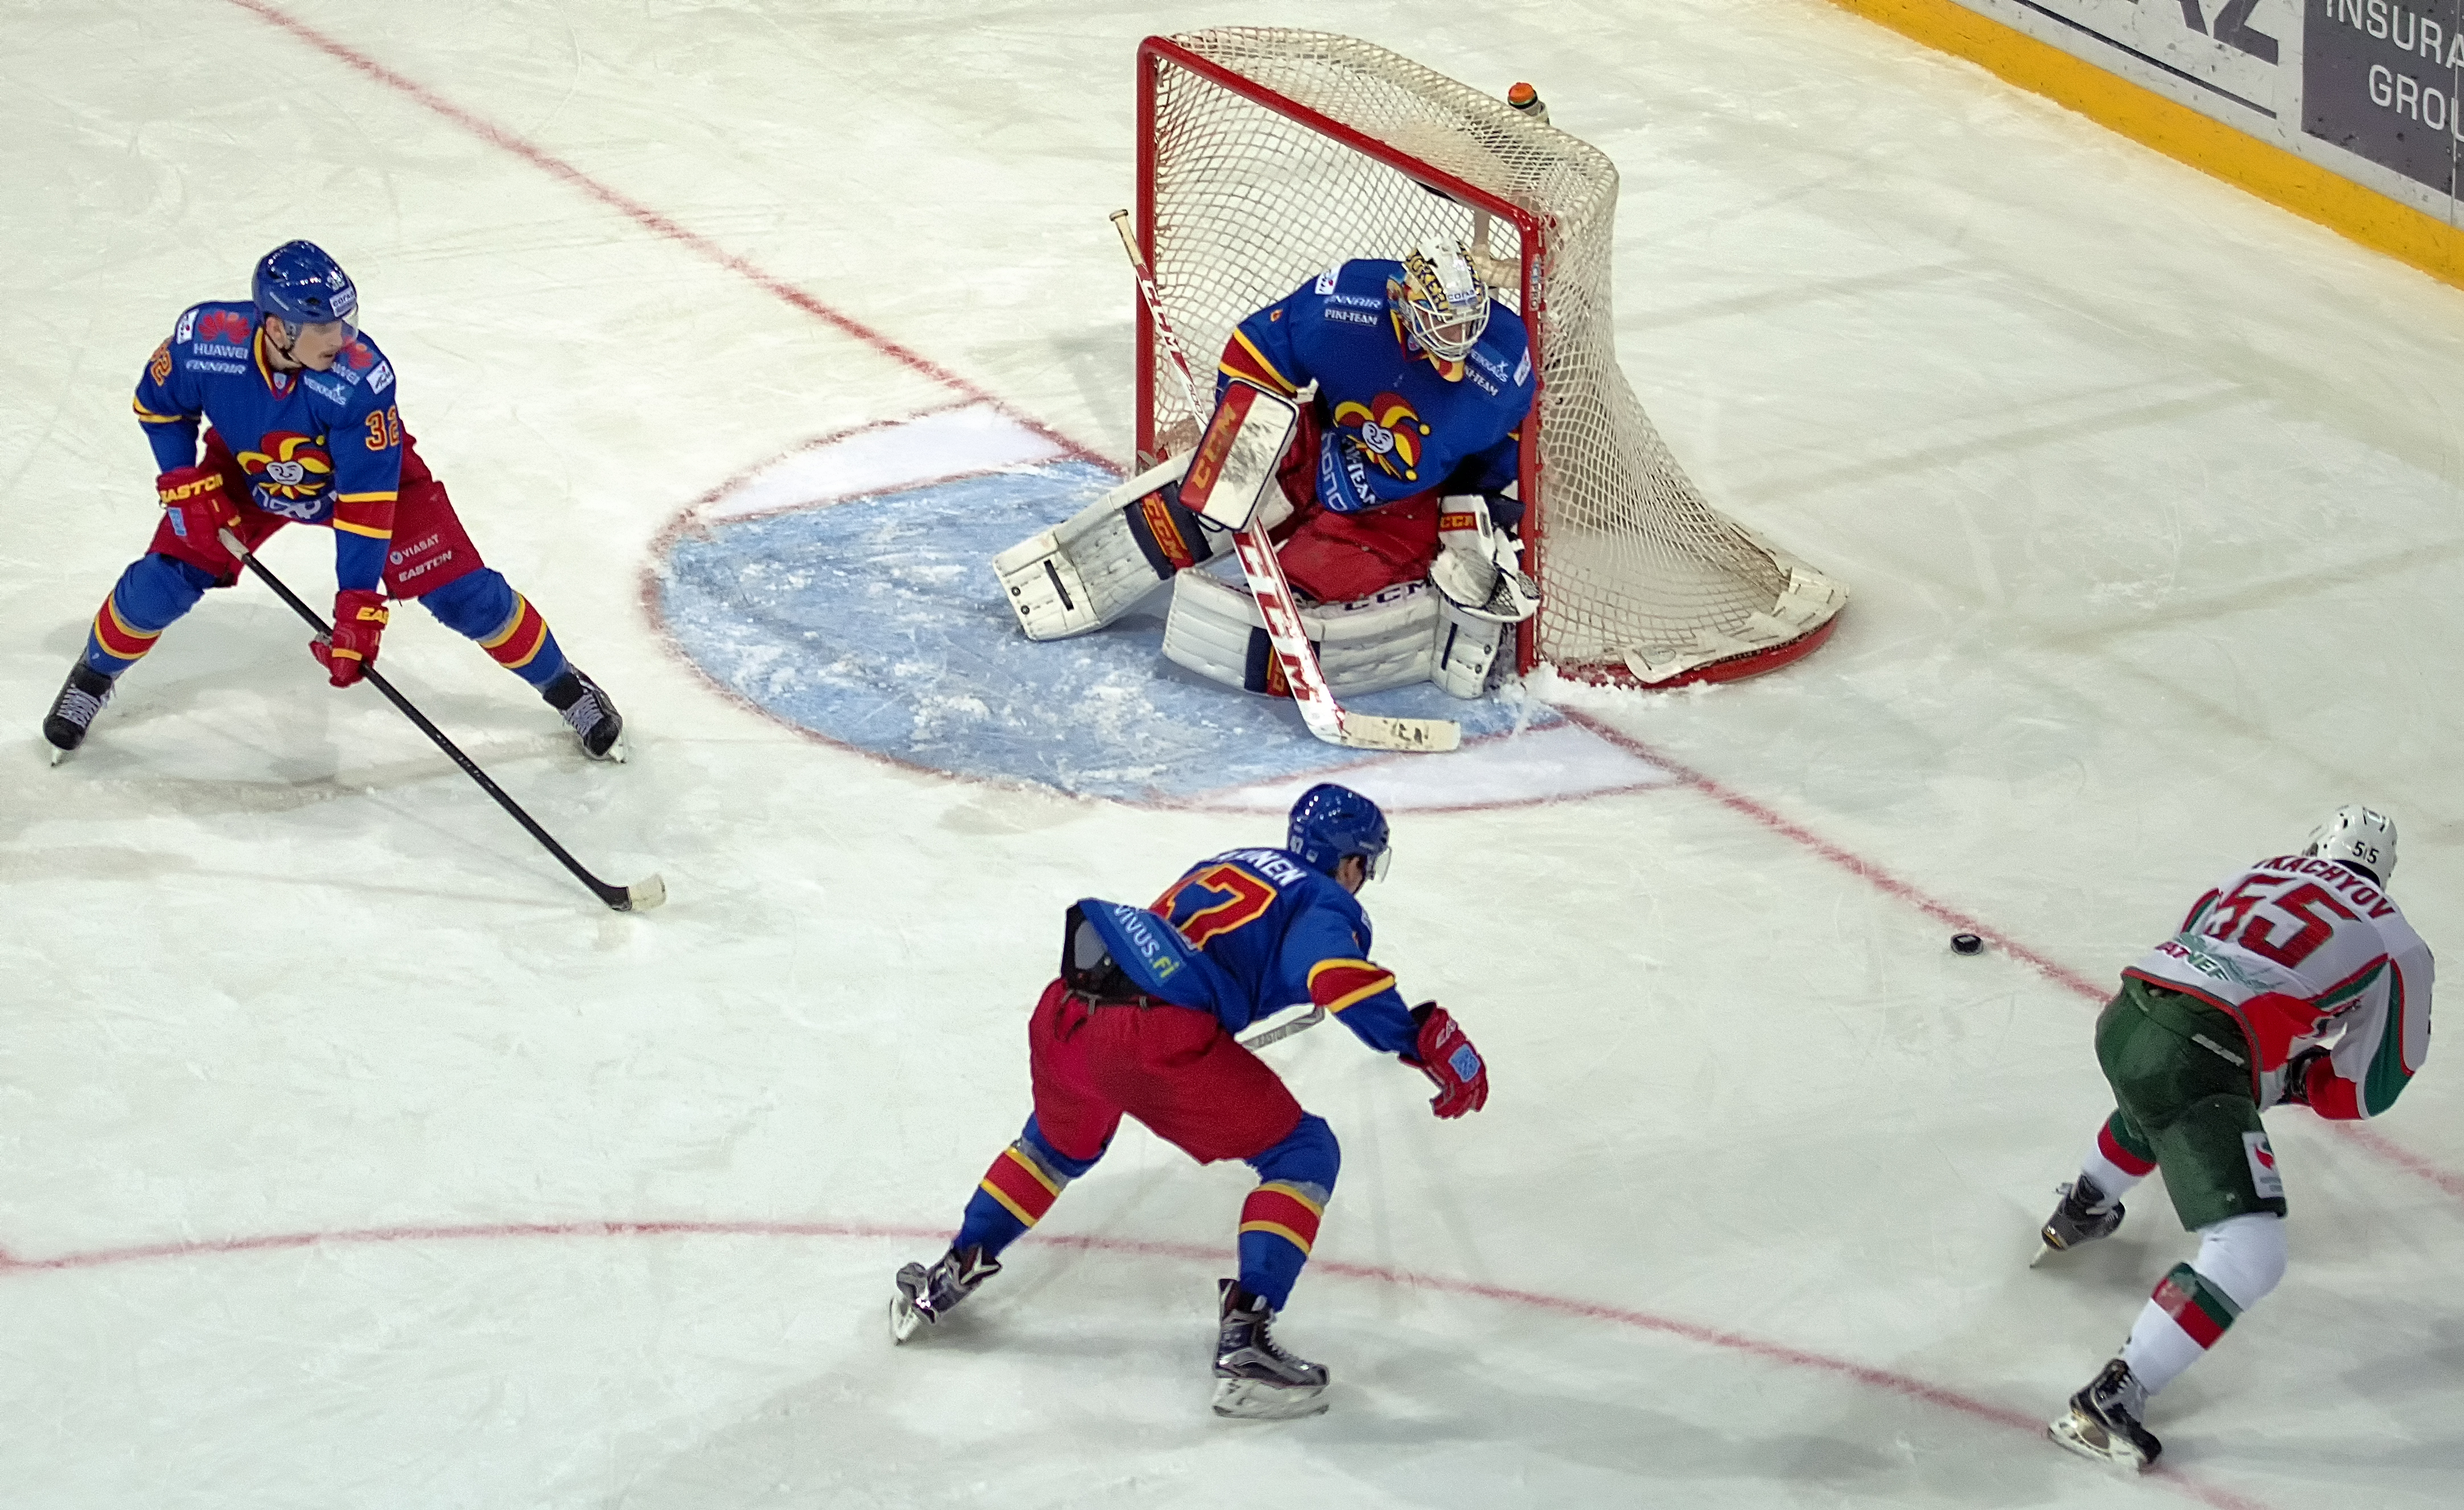
sport, game, ice, indoor, ice hockey, hockey, sports, skating, finland, helsinki, players, russia, teamsport, icehockey, puck, jokerit, kazan, akbars, khl, ball game, team sport, roller in line hockey, stick and ball games, college ice hockey, ice hockey position, defenseman